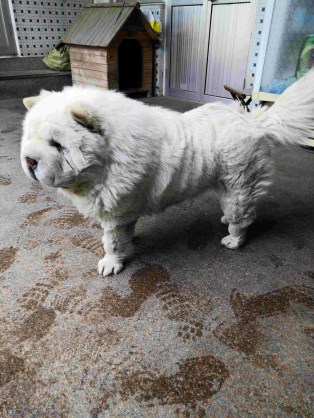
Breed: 329-n000119-chow